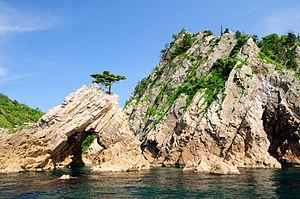
La côte d'Uradome est un pittoresque estuaire côtier d'une ria située dans la mer du Japon à Iwami dans la préfecture de Tottori.
Les 100 paysages du Japon (ère Shōwa) constituent une liste de célèbres sites pittoresques au Japon. Les cent paysages ou vues ont été sélectionnés avec un ensemble de huit vues et vingt-cinq sites gagnants en 1927, une année après que Hirohito est devenu Empereur. Le but de la sélection est de « refléter le nouveau goût de la nouvelle ère ». L'initiative a été parrainée par le Tokyo Nichi Nichi Shimbun et le Osaka Mainichi Shimbun.